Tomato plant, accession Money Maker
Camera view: horizontal (90 deg, fisheye); turntable rotation: 330 degrees
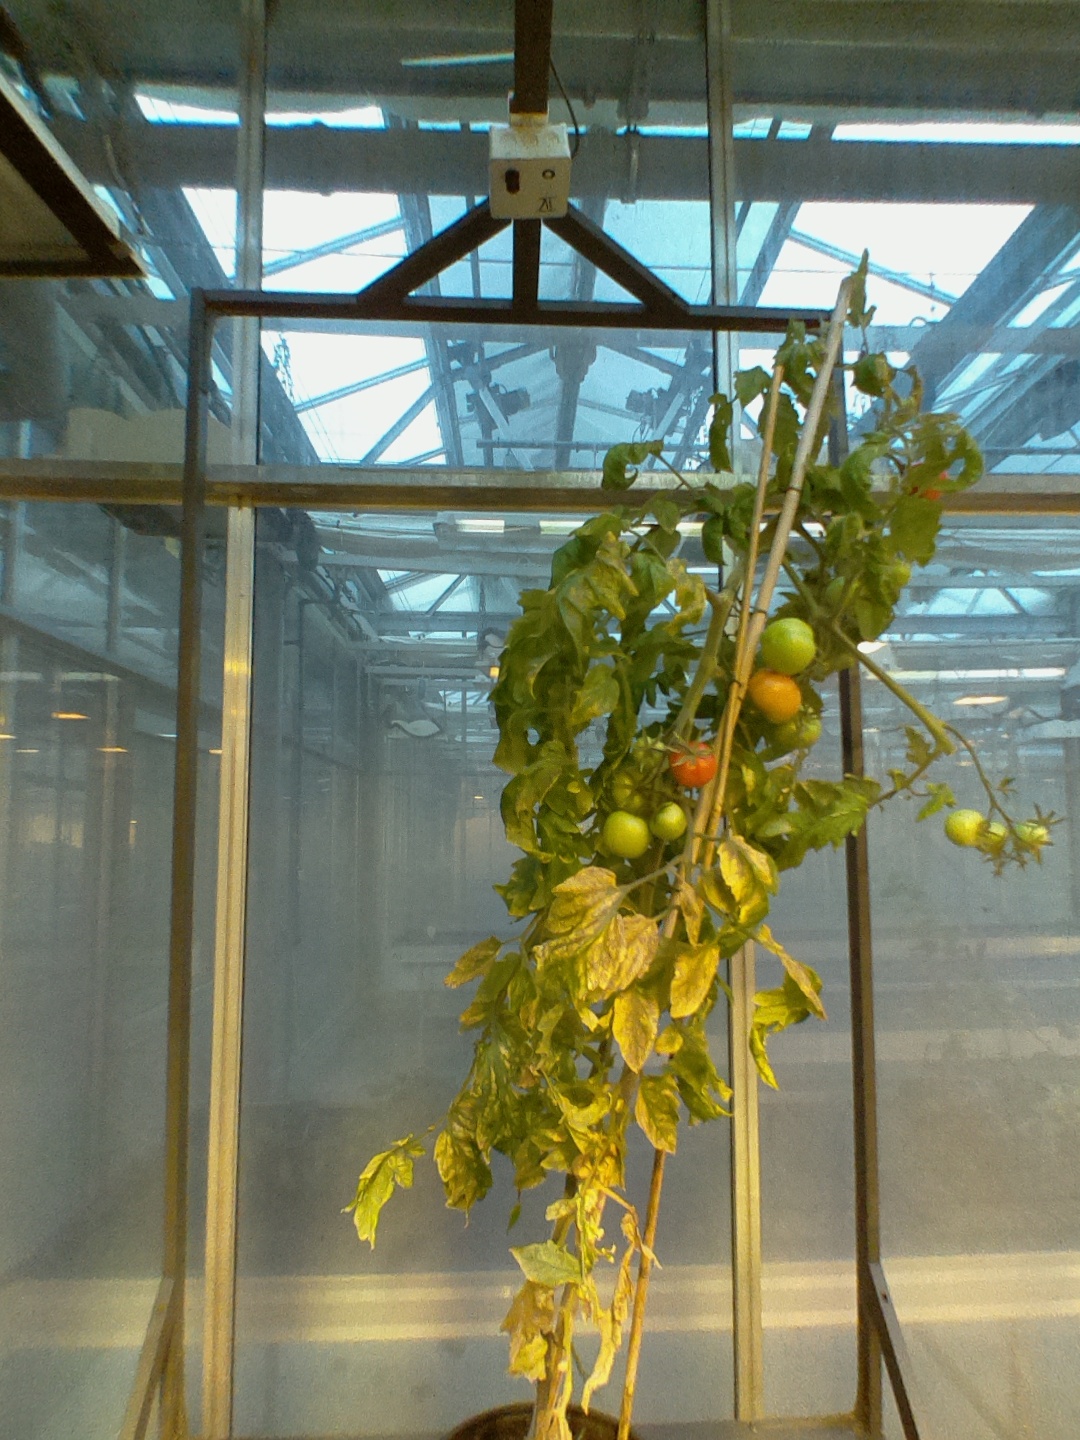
BBCH growth stage 81: 10%-20% of fruits show typical fully ripe color